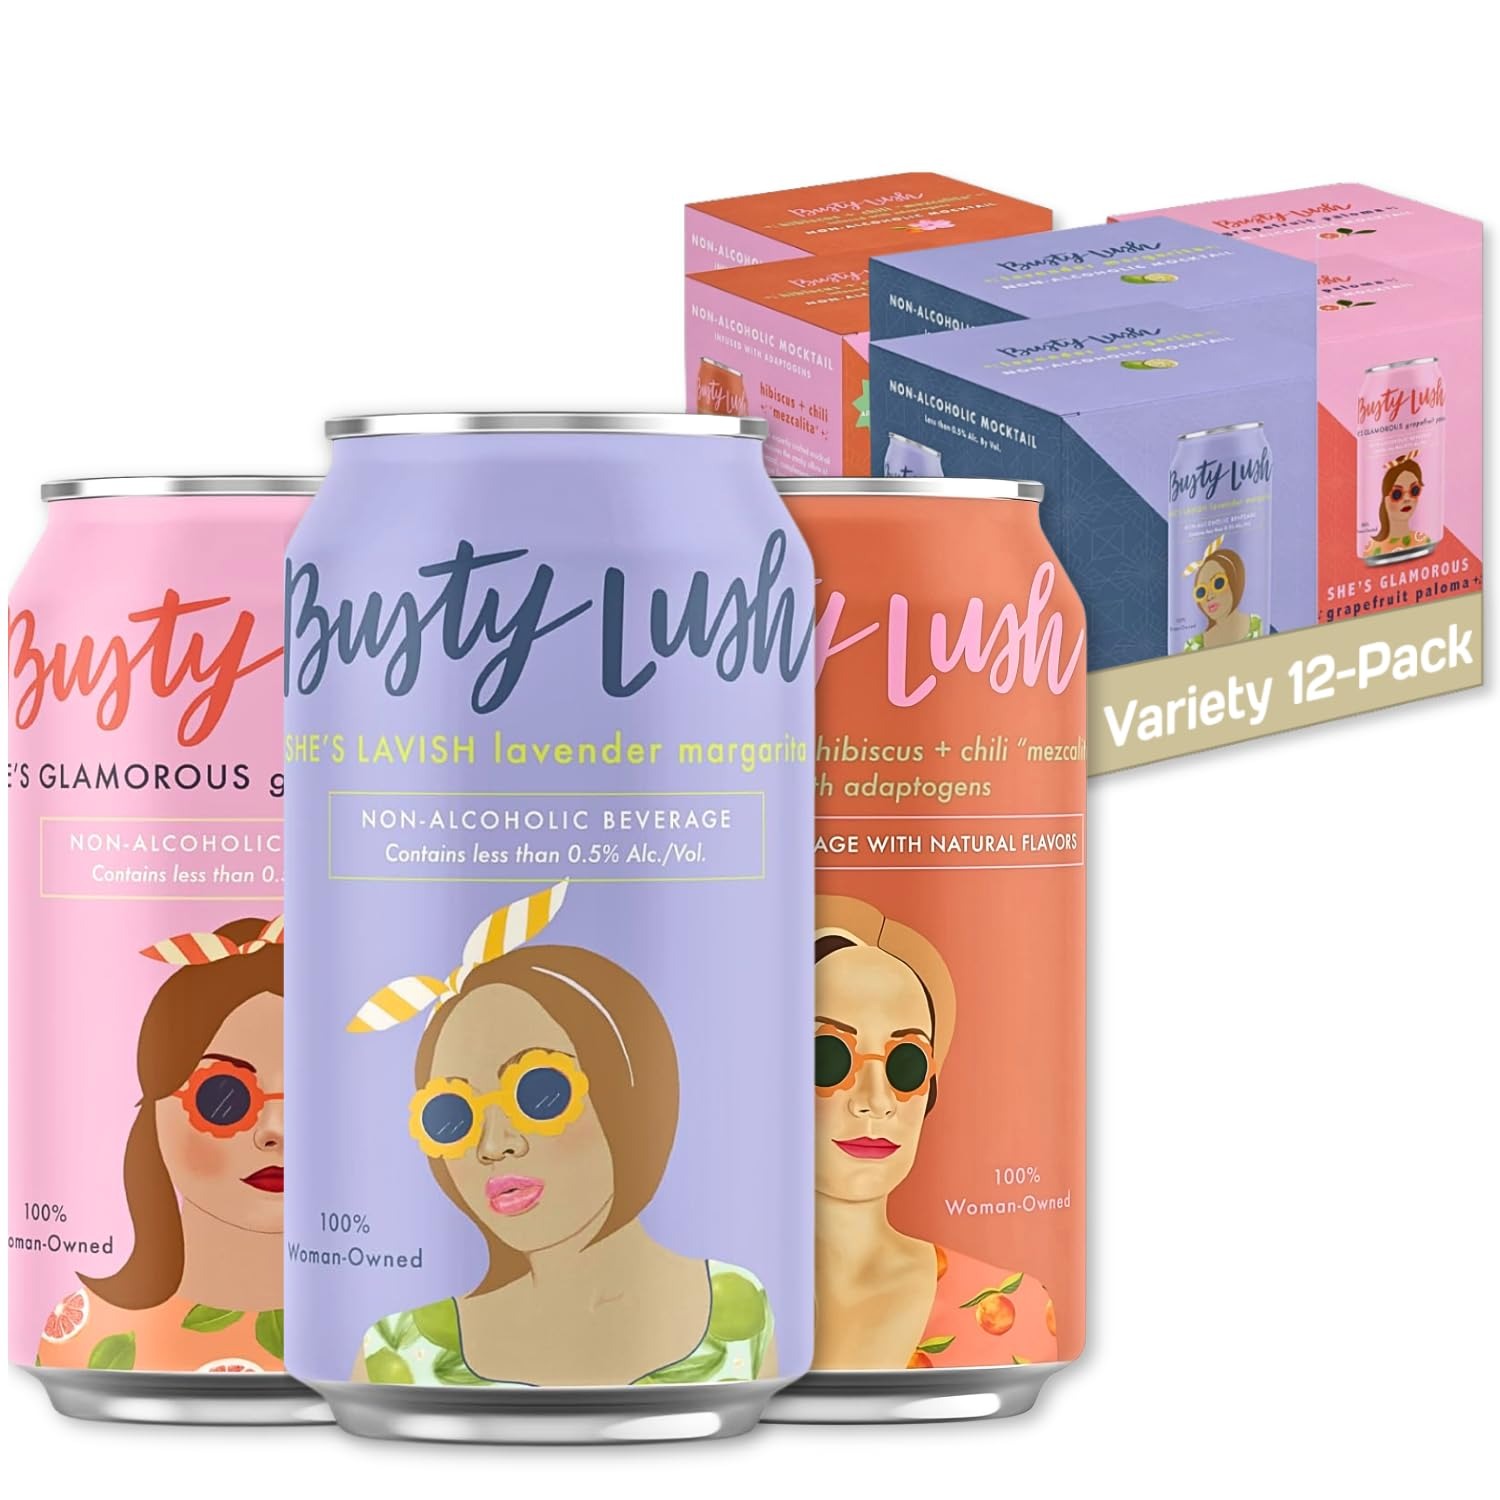
Item Name: Busty Lush Non-Alcoholic Mocktail Variety Pack, Lavender Margarita, Grapefruit Paloma, and Mezcalita Craft Mocktails feat. Fresh Citrus and Agave, 12 Pack
Bullet Point 1: Busty Lush Trio: Indulge in our signature trio of non-alcoholic mocktails! She's Glamorous features juicy grapefruit and lime, She's Lavish offers a delicate blend of lavender, lemon, and lime, while She's Marvelous brings smoky mezcal-inspired flavor with hibiscus, lime, and a touch of chile. Enjoy each poured over ice for a refreshing experience.
Bullet Point 2: Non-Alcoholic Mocktail Variety: Craft mocktails with real fruit flavors, organic agave, and adaptogens like L-theanine. Low-calorie, alcohol-free drinks perfect for parties, wellness-focused lifestyles, and guilt-free indulgence.
Bullet Point 3: Non-Alcoholic Mocktails: Our simple, classic cocktails leave only one thing behind - the booze! With only 59 calories per can, you can celebrate without the guilt and hangover.
Bullet Point 4: Size: Each order comes with 4 cans of our She's Glamorous Grapefruit Paloma, 4 cans of our She's Lavish Lavender Margarita and 4 cans of our She's Marvelous Mezcalita mocktails.
Bullet Point 5: About Busty Lush: As the wife of a brewer and mother of two, Laurel became inspired to create a line of craft non-alcoholic beverages celebrating women. She believed there was a place in the craft beer market for a masterful and flavorful non-alcoholic beer and mocktail brand that reflected a vibrant, female-forward design concept. Busty Lush is a celebration of beautiful and unapologetic women, but we hope men enjoy these fabulous malt beverages just as much!
Product Description: Experience Busty Lush’s ultimate craft mocktail collection with 12 cans of vibrant, non-alcoholic beverages featuring three distinct flavors. This pack features four cans each of our signature flavors: She's Glamorous, a zesty grapefruit paloma with agave; She's Lavish, a lavender-infused lavender margarita; and She's Marvelous, a smoky mezcalita with hibiscus, lime, and chile. Enjoy a guilt-free mocktail experience with all the flavor and none of the alcohol—each can is under 65 calories and made with organic ingredients, perfect for any occasion!
Value: 12.0
Unit: Count

Price: 39.99